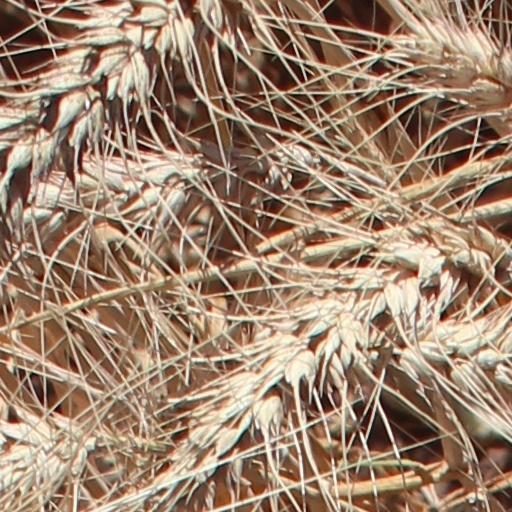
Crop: wheat